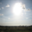
Label: plain